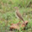
Label: bird